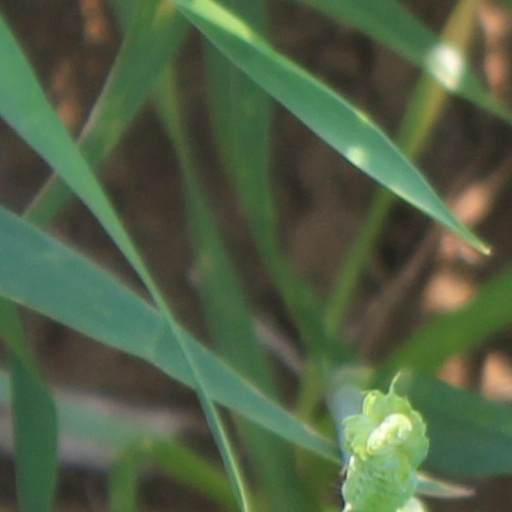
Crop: wheat